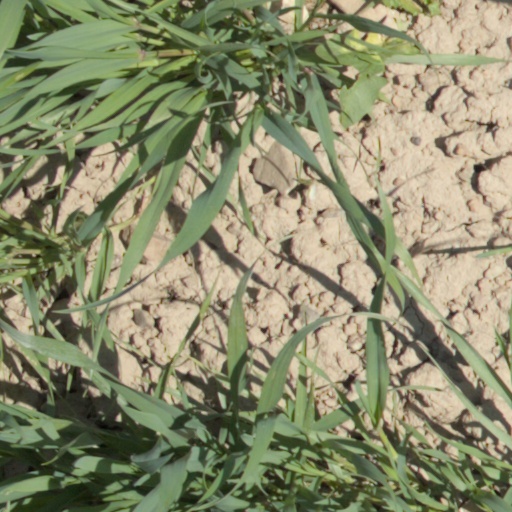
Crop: wheat